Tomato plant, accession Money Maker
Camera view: bottom (45 deg); turntable rotation: 240 degrees
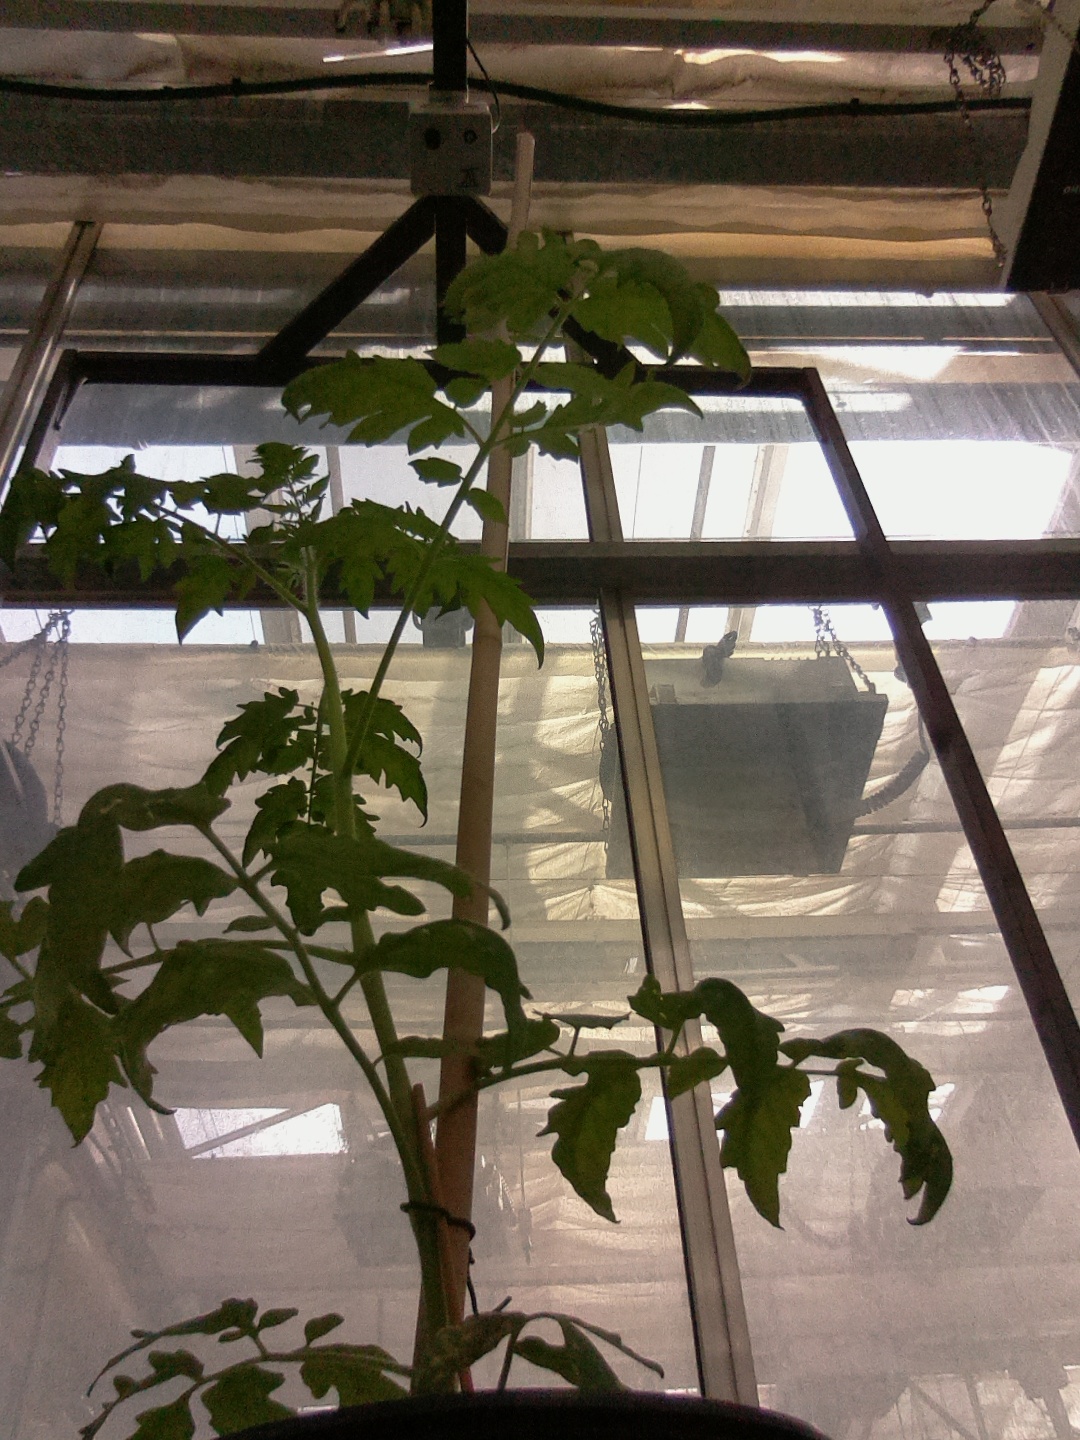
BBCH growth stage 53: 3 inflorescences visible